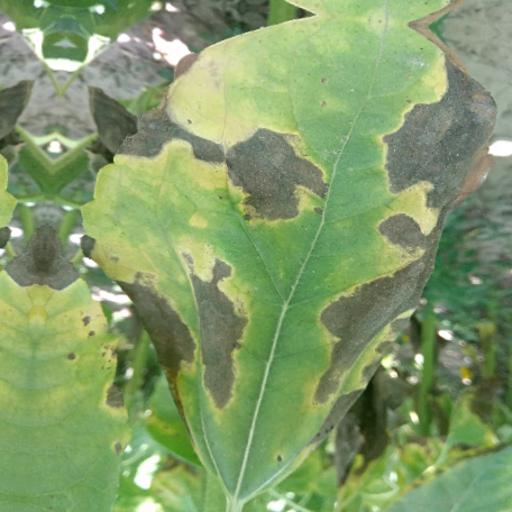
Label: Leaf_scars